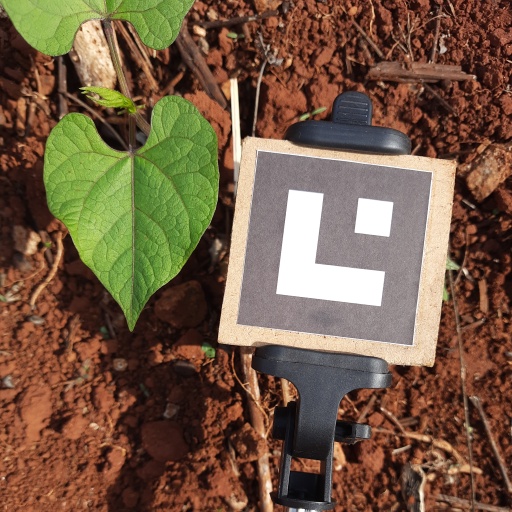
Observations: wavy surface, no eating holes, under sunlight